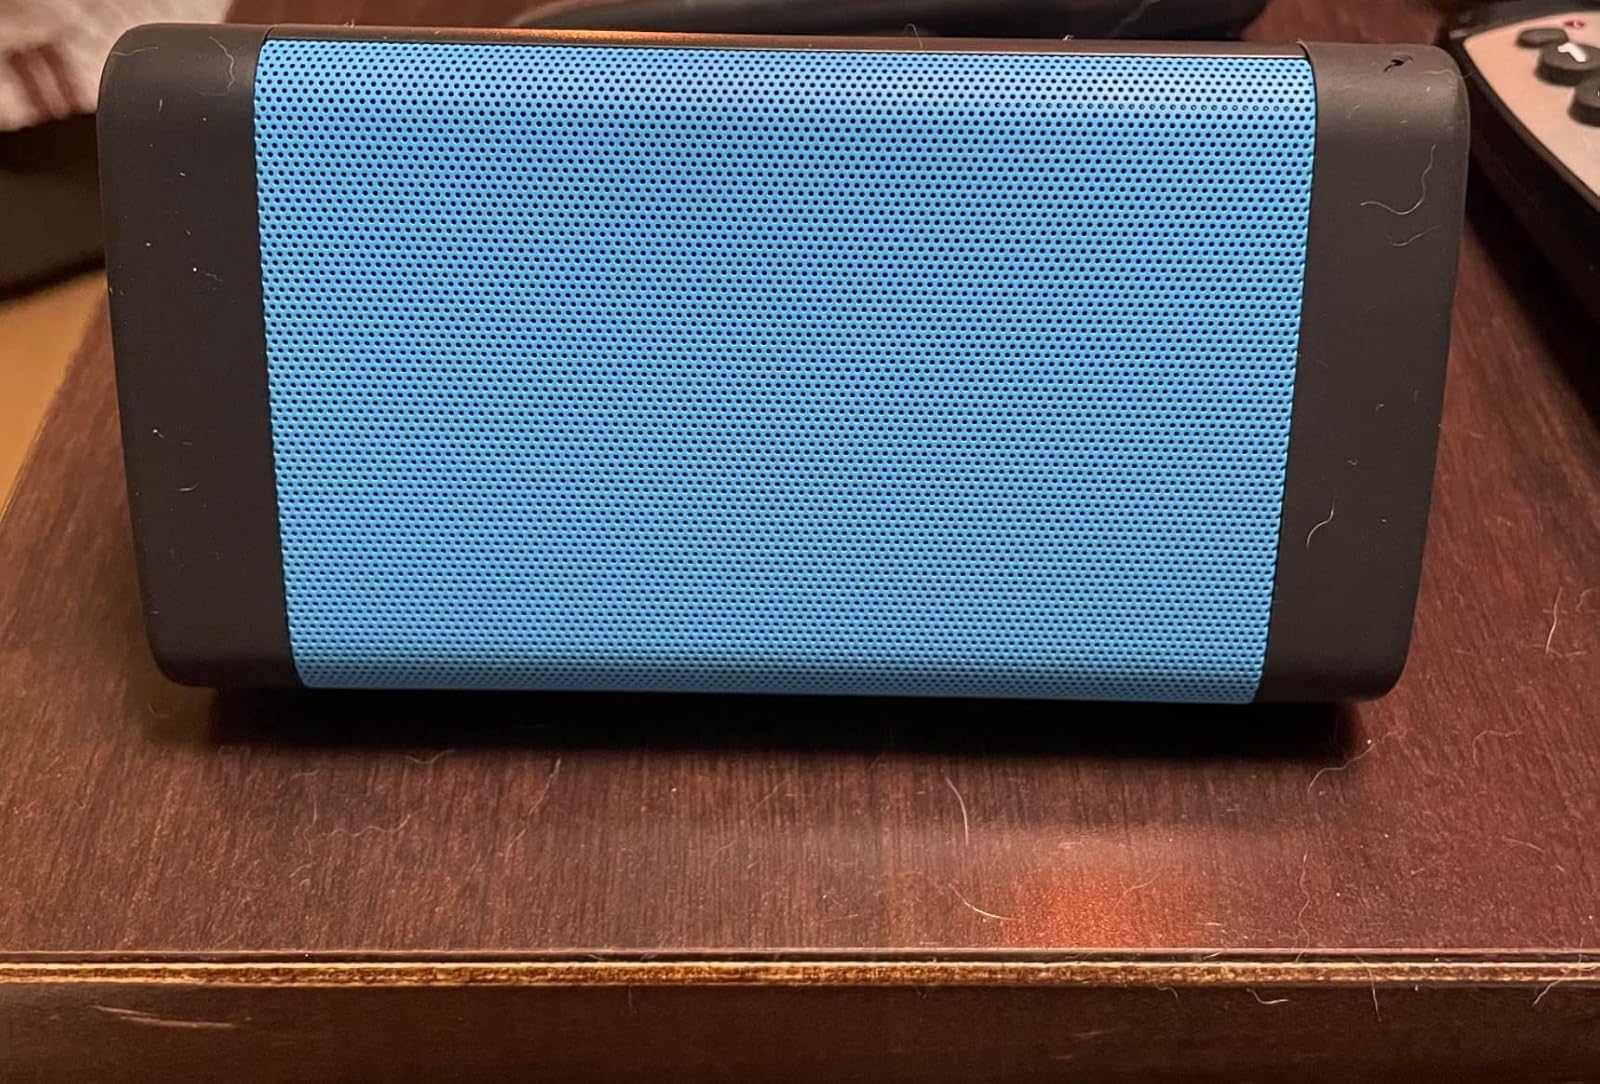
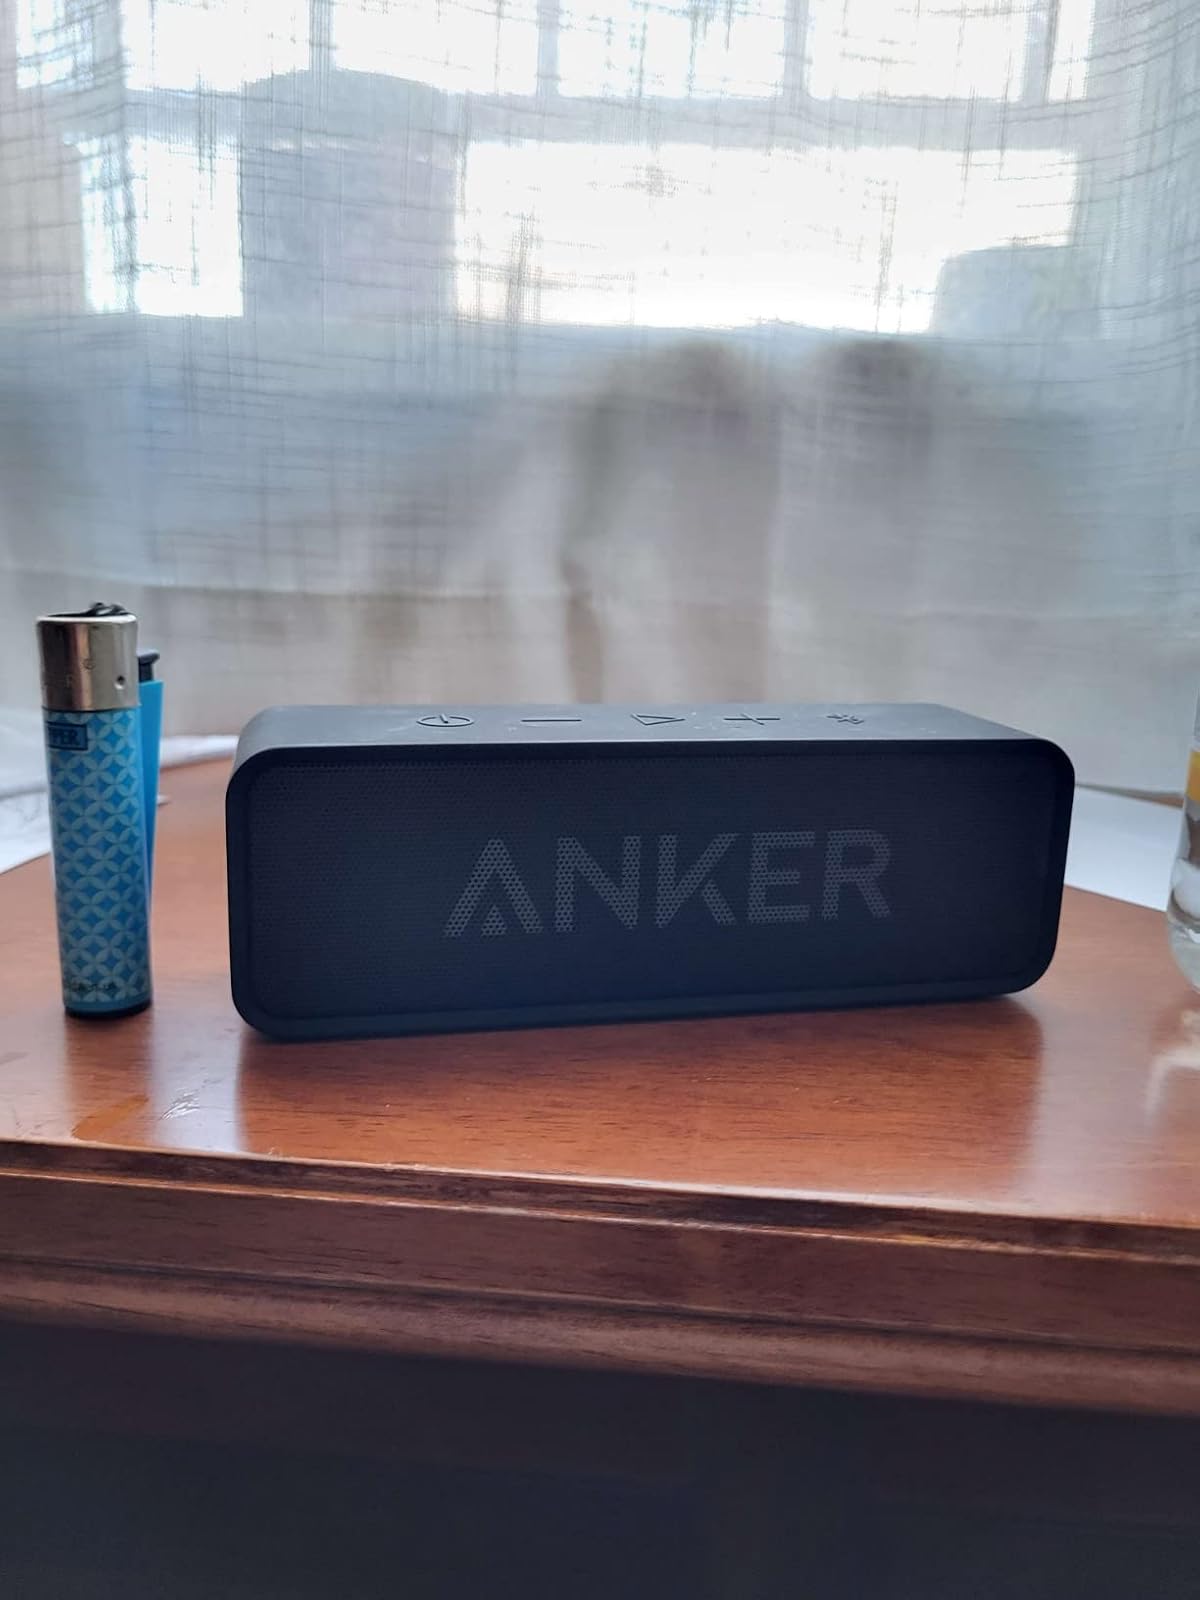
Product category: speaker
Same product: no